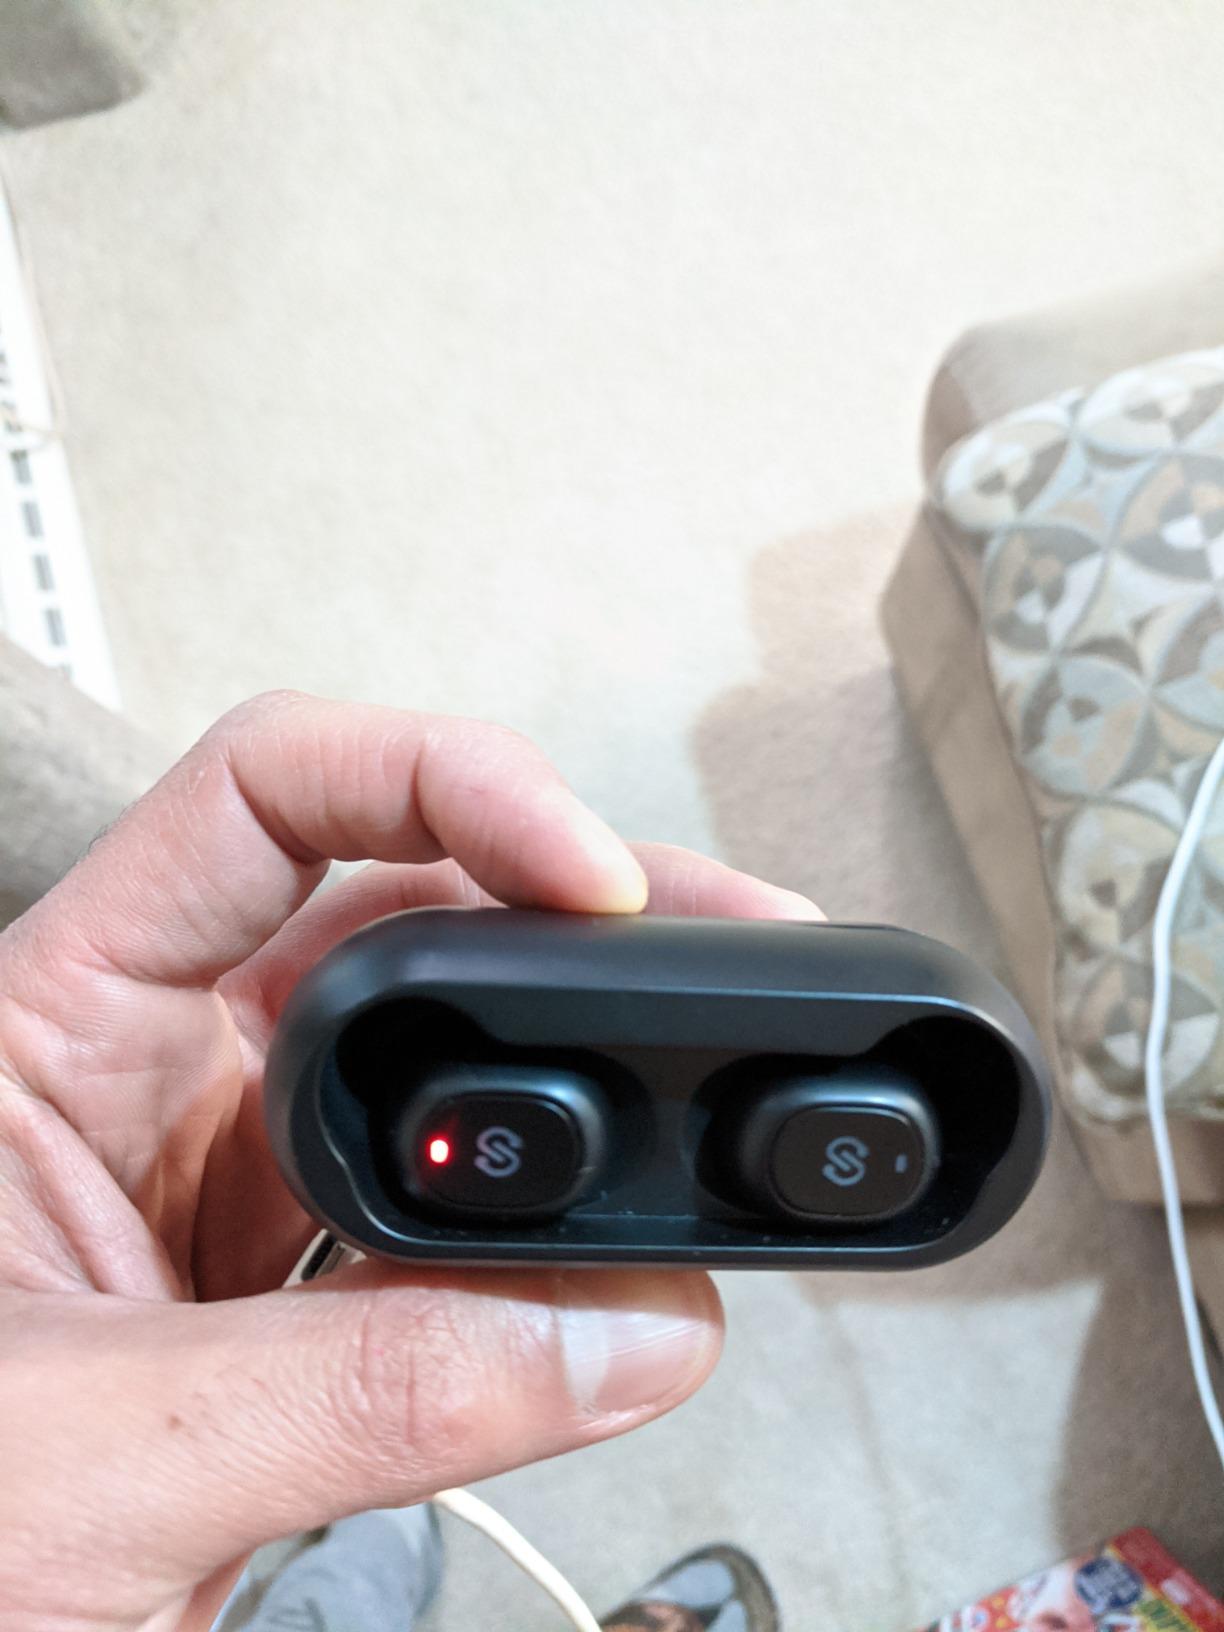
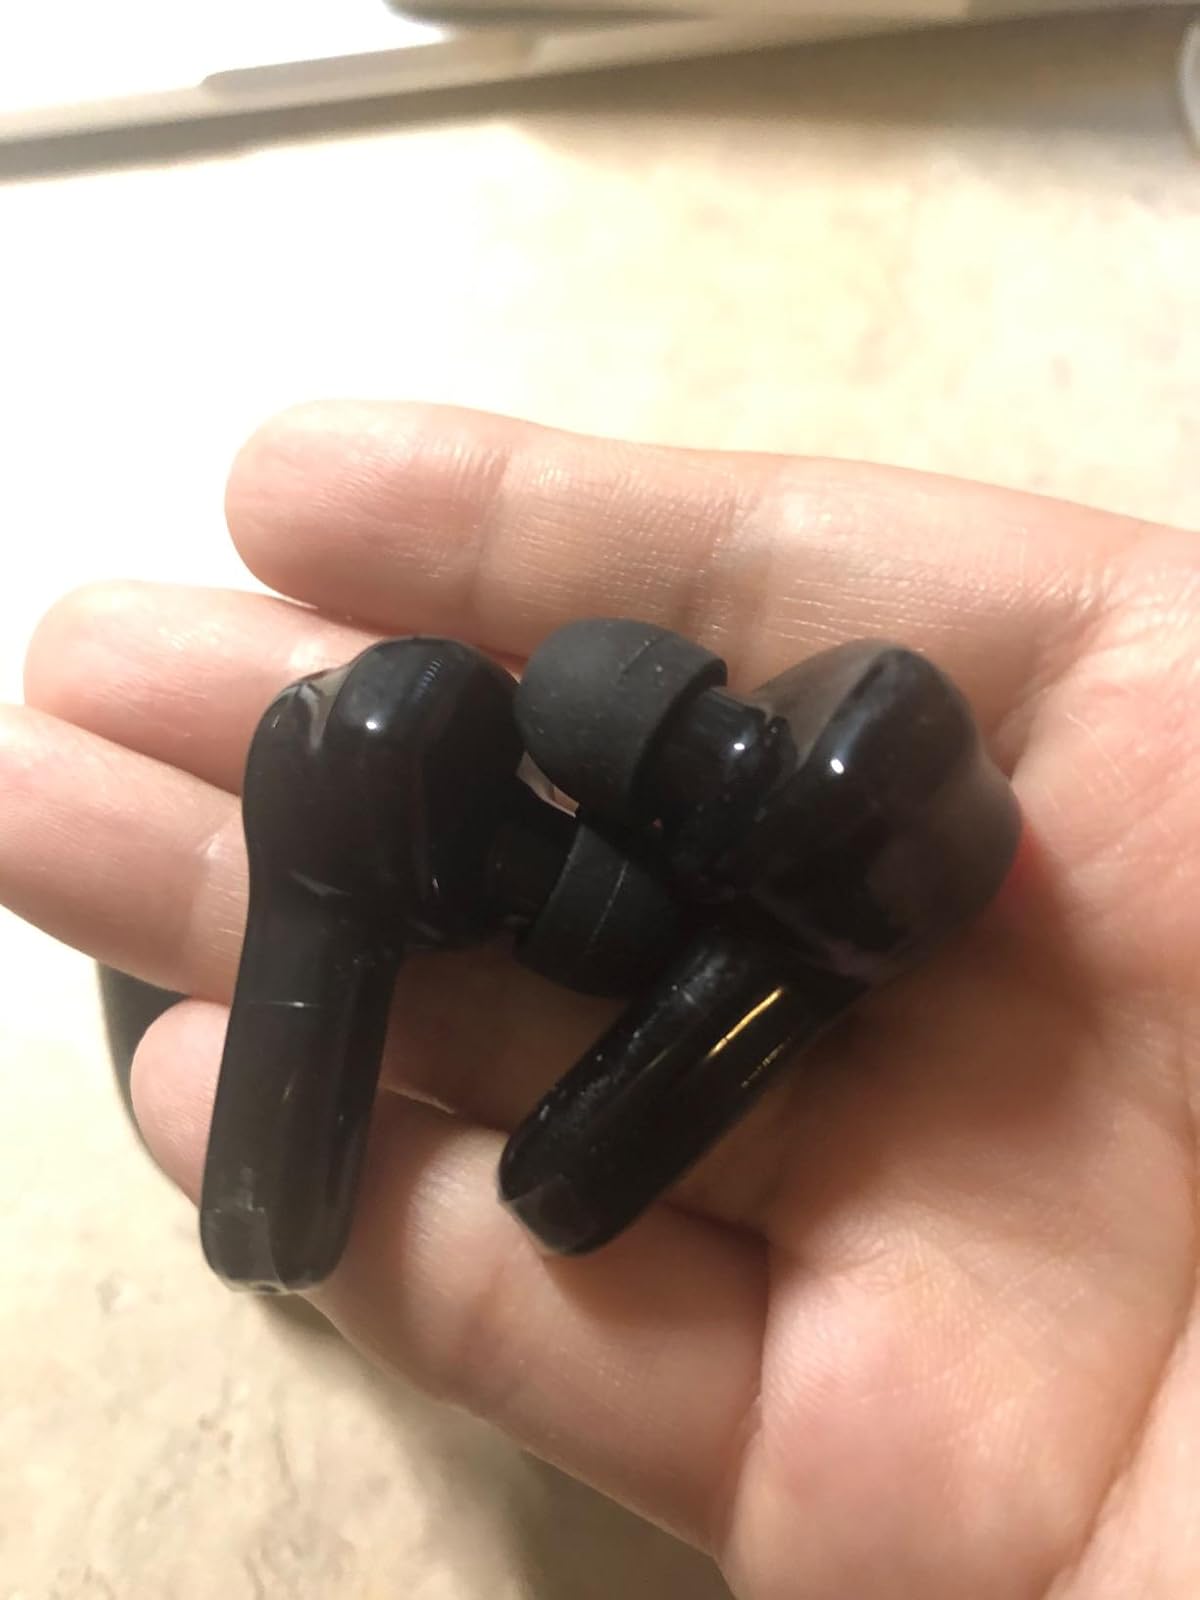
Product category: earbuds
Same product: no